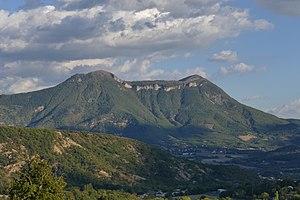
Montagne du Cousson vue de Champtercier
Le Cousson est une montagne culminant à 1 516 mètres d'altitude au sud de Digne-les-Bains, dans le massif des Trois-Évêchés. La montagne présente deux sommets principaux : le sommet de Cousson et le sommet secondaire, à 1 512 mètres d'altitude.